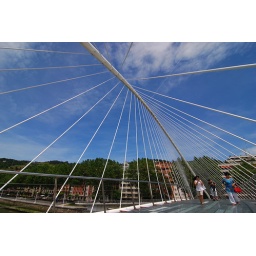
Crossing the river on the pedestrian bridge by Santiago Calatrava